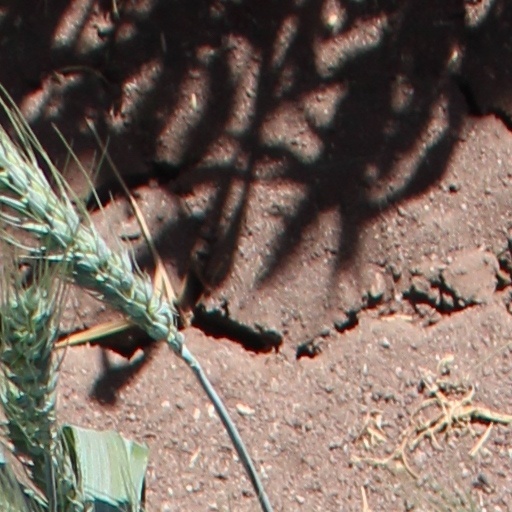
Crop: wheat